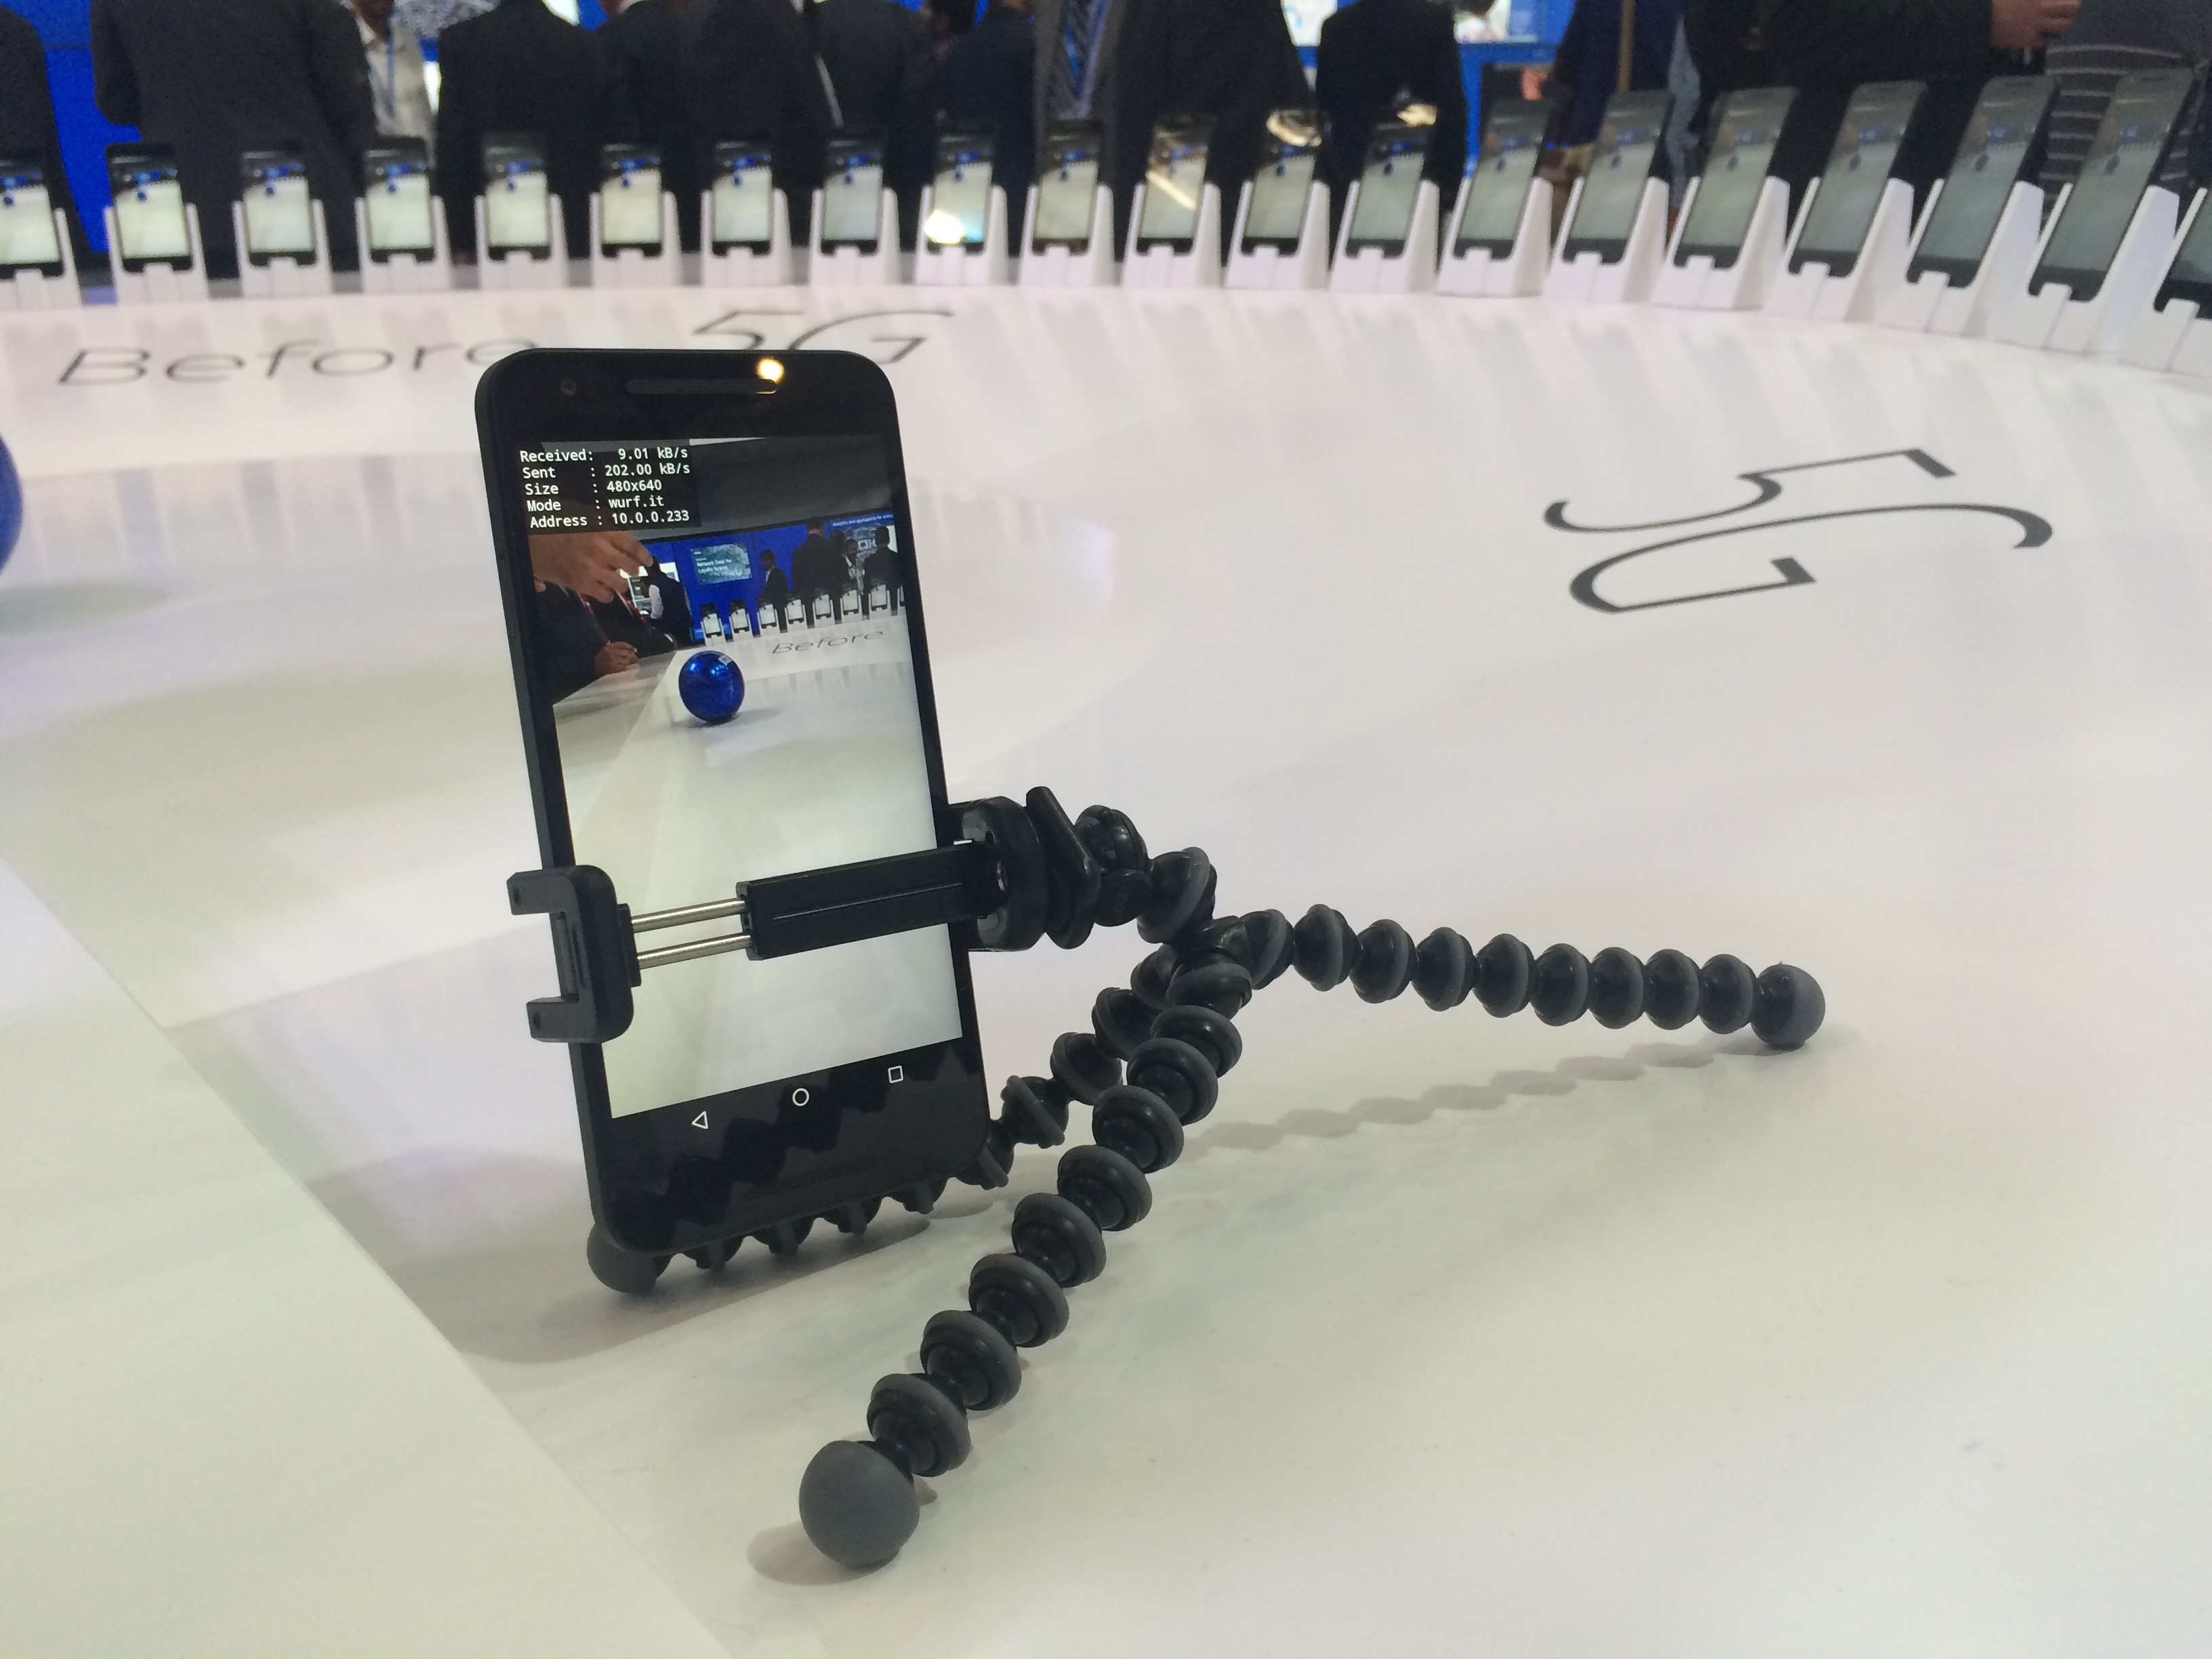
smartphone, phone, machine, link, toy, indoor games and sports, 5 g